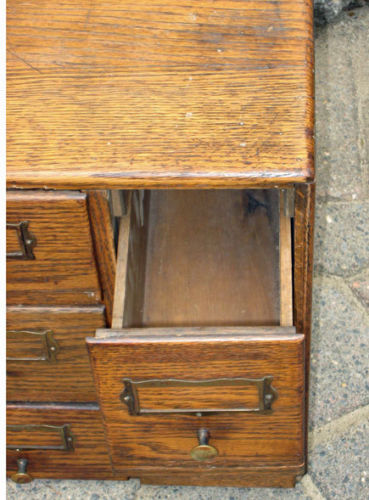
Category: cabinet